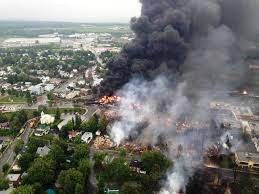
Label: urban_fire